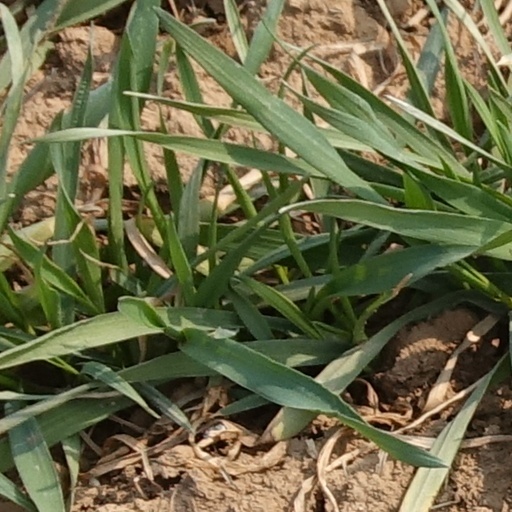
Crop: wheat